Clark Clark

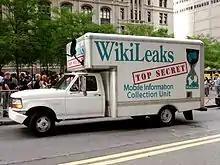
WikiLeaks Truck at Occupy Wall Street

In 2011 Stoeckley decorated a former U-Haul truck to read “WikiLeaks Top Secret Mobile Information Collection Unit” and “Release Bradley Manning”. He parked the truck adjacent to Occupy protests in New York City and Washington D.C. The day following the eviction of Occupy Wall Street, he was arrested near Zuccotti Park and the New York Police Department towed the truck and lost it. In response he sued the City of New York. After it was returned he attempted to sell the vehicle on eBay in 2012 but all bidders backed out after the auction. He continued to own the truck for two more years and drove it on Fort George Meade Army Base in Maryland during the military trial of Chelsea Manning.